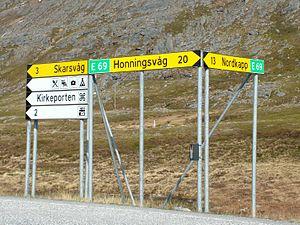
La route européenne 69 est une route reliant le Cap Nord sur l'île de Mageroya à Olderfjord sur le continent en passant par le tunnel sous-marin du Cap-Nord. En été, il est courant de trouver des rennes sur la route.